Casper Fire Department Station No. 1

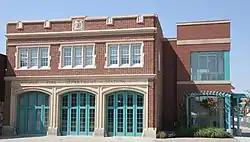

The Casper Fire Department Station No. 1, also known as Casper Municipal Garage and Fire Station, was built in 1921. It was listed on the National Register of Historic Places in 1993.